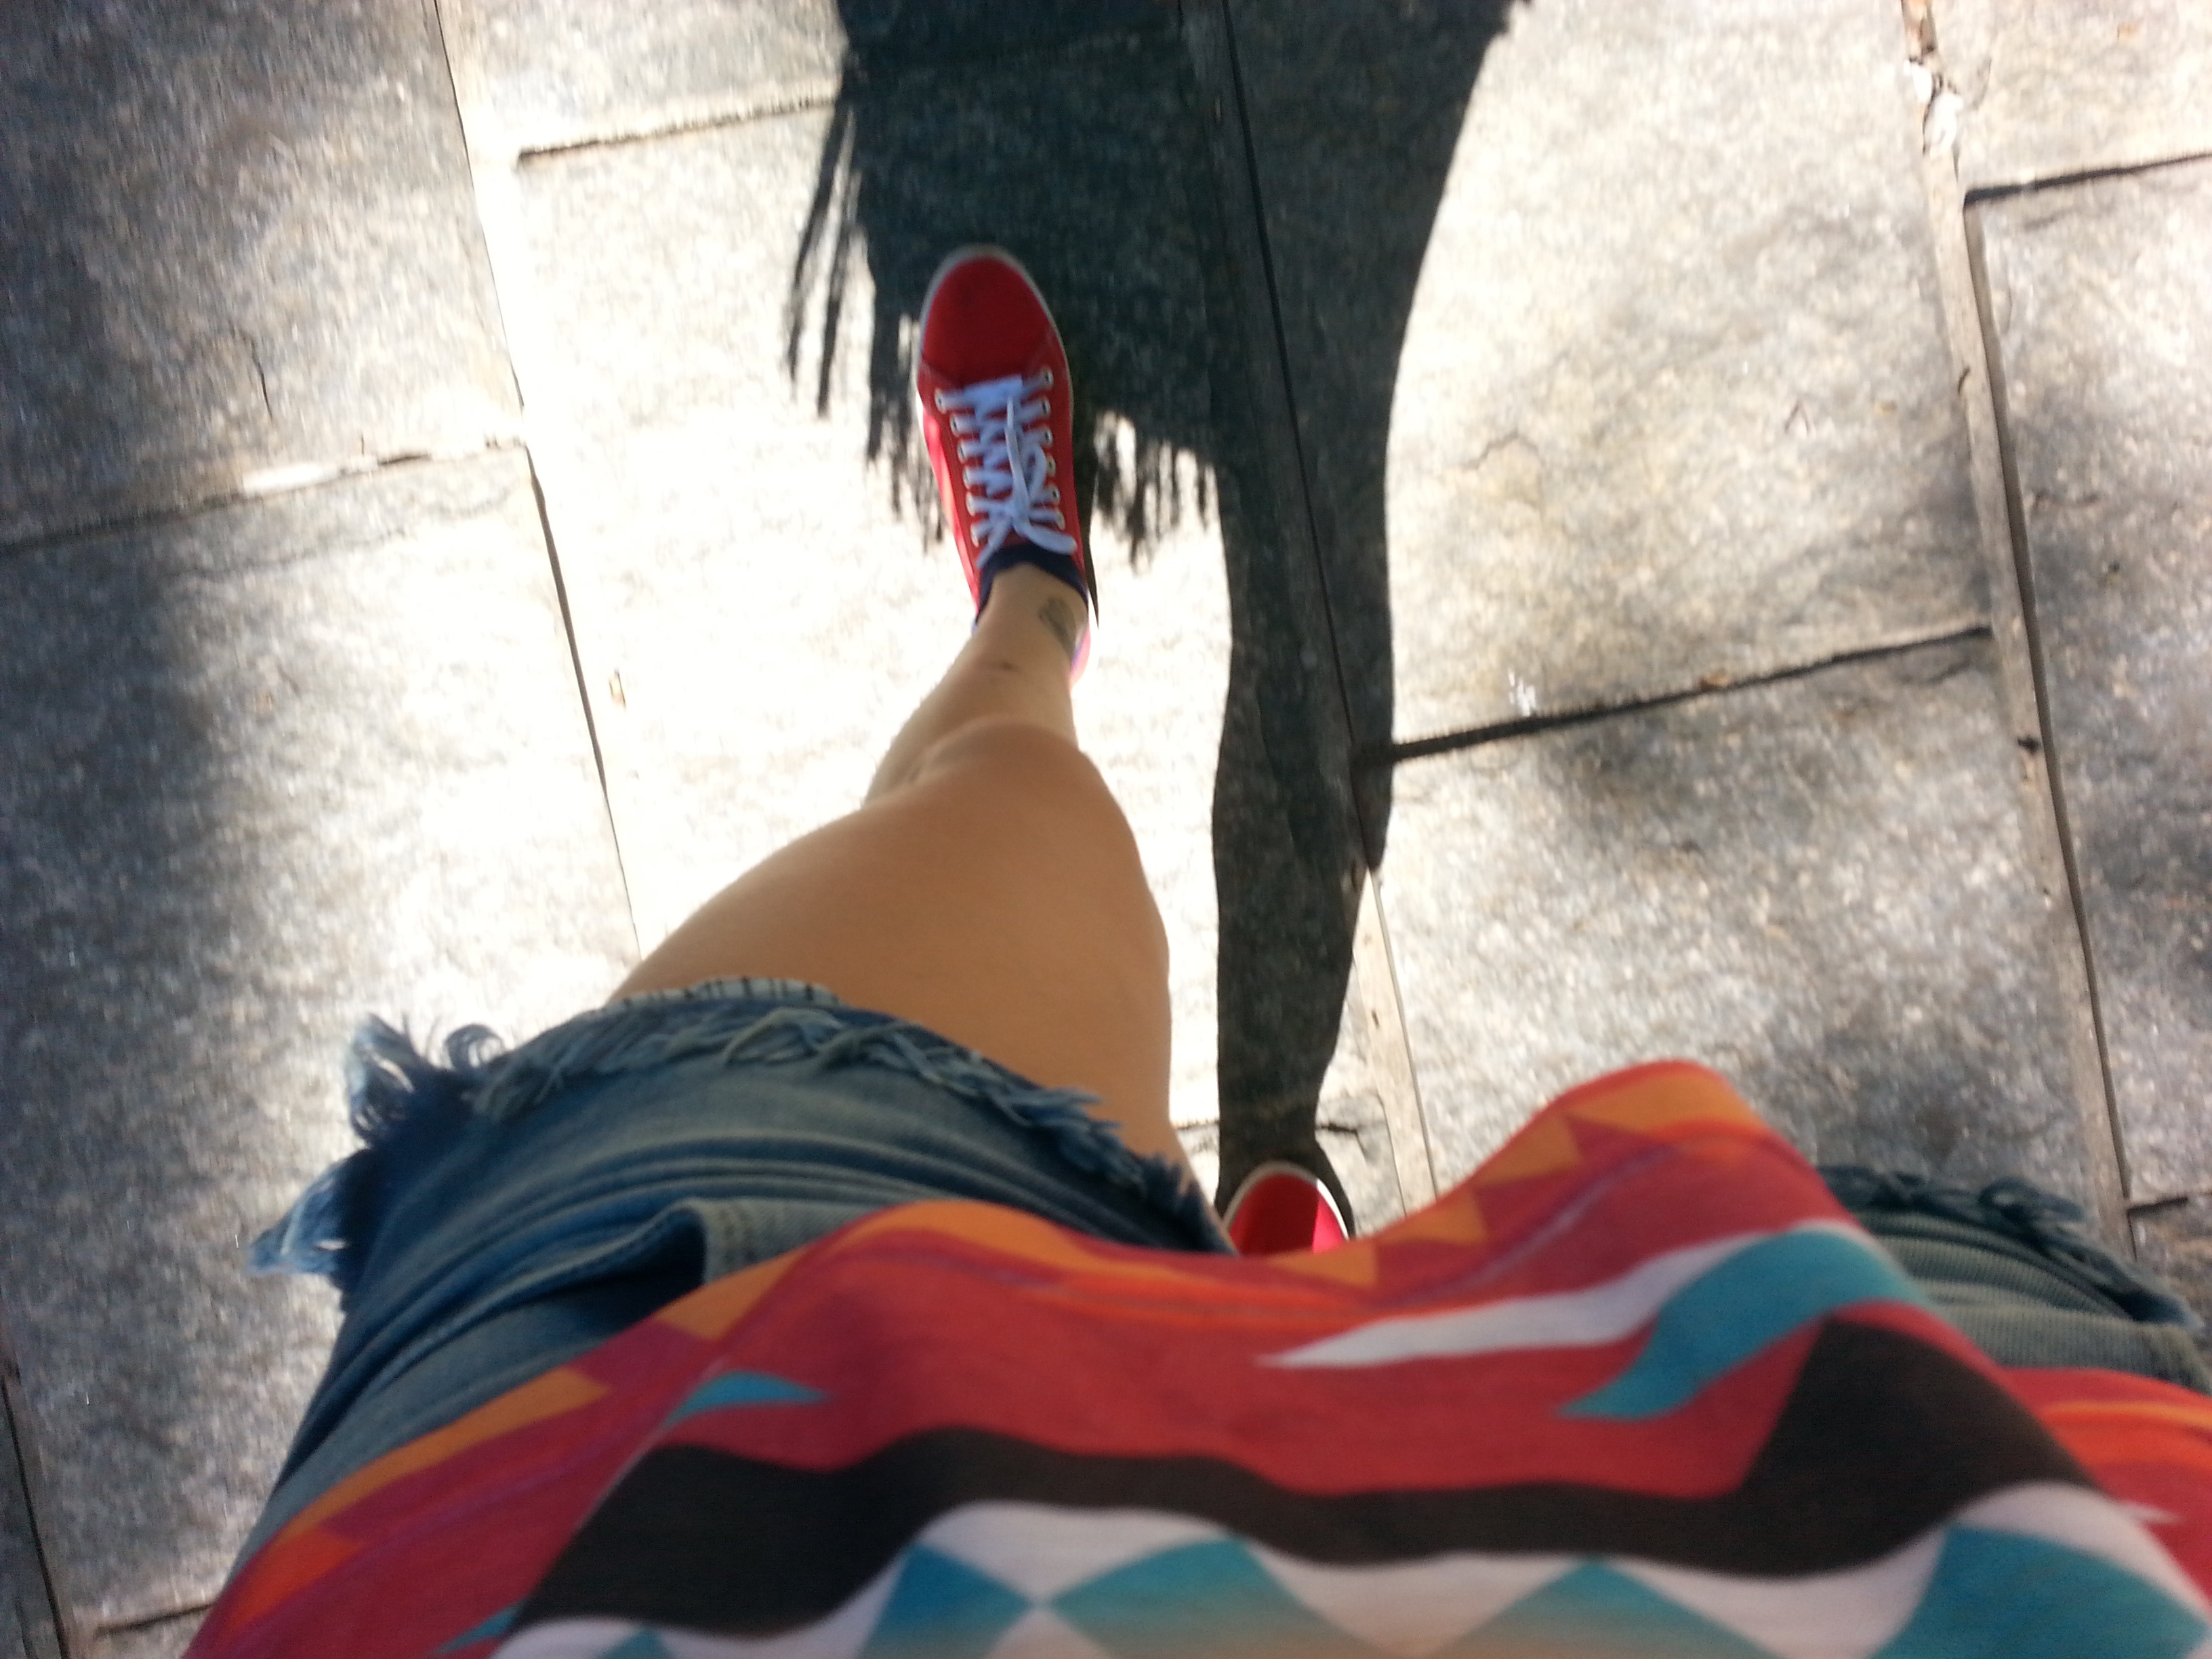
walking, adventure, recreation, walk, red, foot, shadow, sports